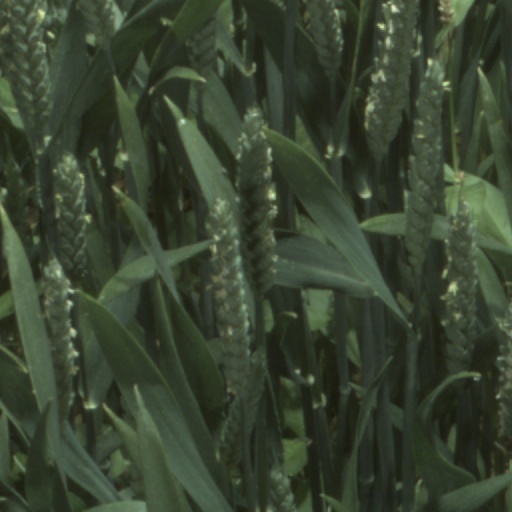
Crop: wheat